Ancient planter

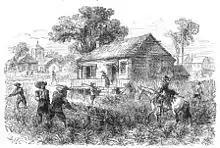
"Cultivation of tobacco at Jamestown 1615"

"Ancient planter" (sometimes called ancient colony men) was a term applied to early colonists who migrated to the Colony of Virginia when the settlement was managed privately by the Virginia Company of London. A colonist received a land grant if they remained in Virginia for at least three years. Under the terms of the "Instructions to Governor Yeardley" (issued in 1618), these colonists received the first land grants in the New World.